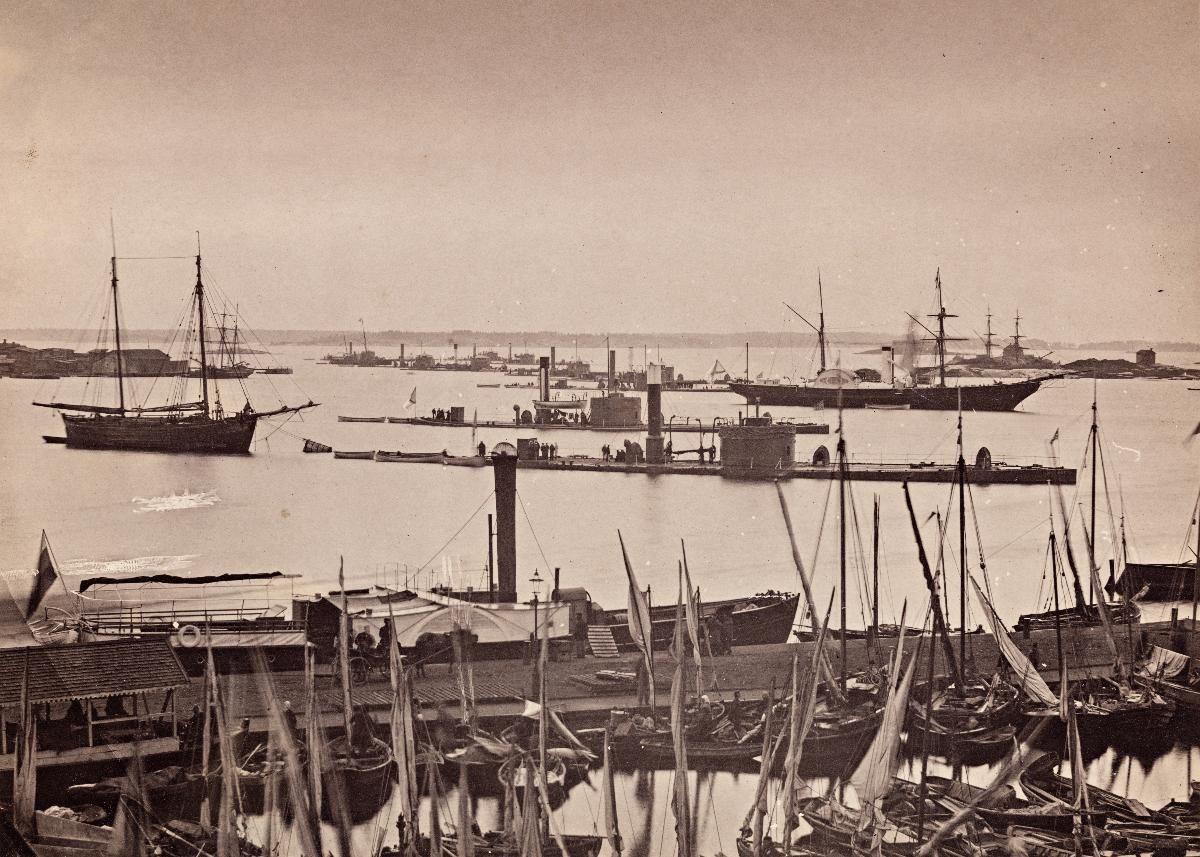
Aluksia Eteläsataman rannassa.
sisällön kuvaus: Aluksia Eteläsataman rannassa. Joukossa on muun muassa siipiratasalus Borgå ja edessä laituriin kiinnittyneinä paljon pieniä purjeveneitä. Kuva kuuluu sarjaan Bilder från Helsingfors vuodelta 1911. mustavalkoinen
Ajankohta: ennen 1911
Paikka: Suomi, Uusimaa, Helsinki, Kaivopuisto Helsinki, Eteläsatama
Aiheet: satamat, purjelaivat, purjeveneet, siipiratasalukset, merenrannat, saaret, satamalaiturit, matkustajat, miehet, naiset, merimiehet, mastot, takilat, harbours, sailing ships, sailboats, islands, wharves, passengers, men, women, mariners, masts, rigging, hamnar, segelfartyg, segelbåtar, havsstränder, öar, hamnkajer, resenärer, män, kvinnor, sjömän, master, riggar